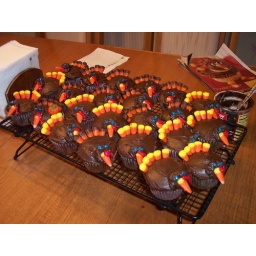
Turkey cup cakes made by my wife. yum